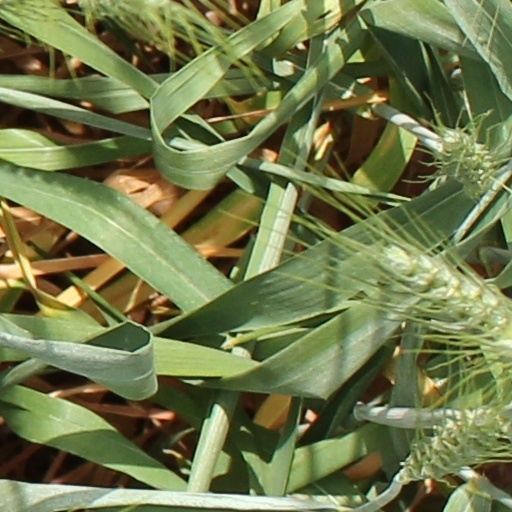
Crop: wheat